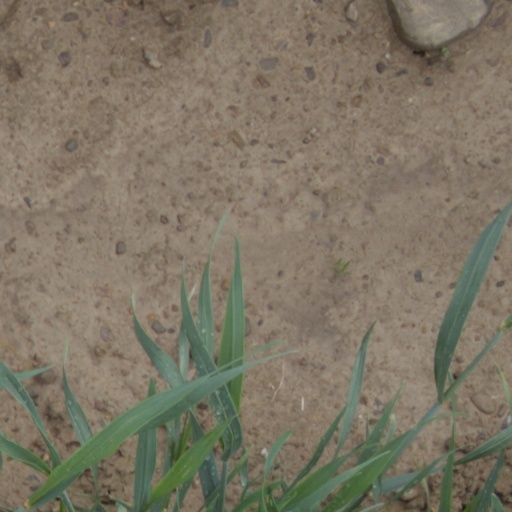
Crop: wheat